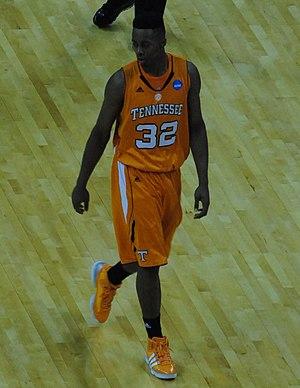
Brian Scott « Scotty » Hopson, né le 8 août 1989 à Hopkinsville au Kentucky, est un joueur américain de basket-ball évoluant aux postes d'arrière et ailier.